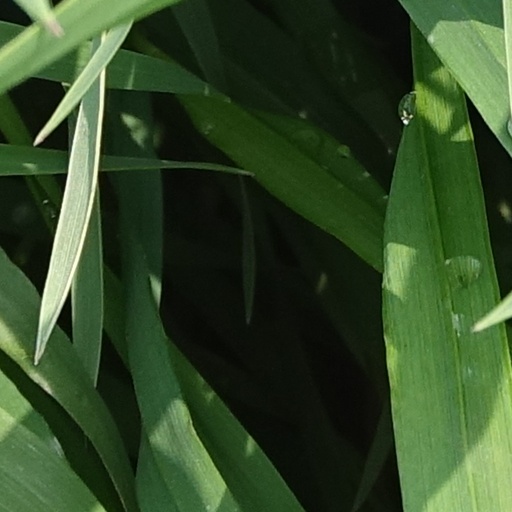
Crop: wheat